Whiskey sour

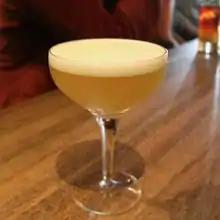
A whiskey sour shaken and served up in a coupe glass

The oldest historical mention of a whiskey sour was published in the Wisconsin newspaper "Waukesha Plain Dealer", in 1870.